The Contractor (2022 film)

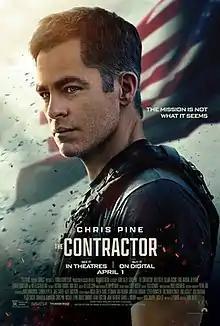
Official release poster

The Contractor is a 2022 American action thriller film directed by Tarik Saleh in his English-language debut and written by J. P. Davis. The film stars Chris Pine, Ben Foster, Gillian Jacobs, Eddie Marsan, J. D. Pardo, Florian Munteanu, and Kiefer Sutherland. It follows James Harper, a discharged U.S. Special Forces sergeant who joins a private military organization and soon finds himself on the run after being betrayed during a covert mission.